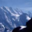
Label: mountain